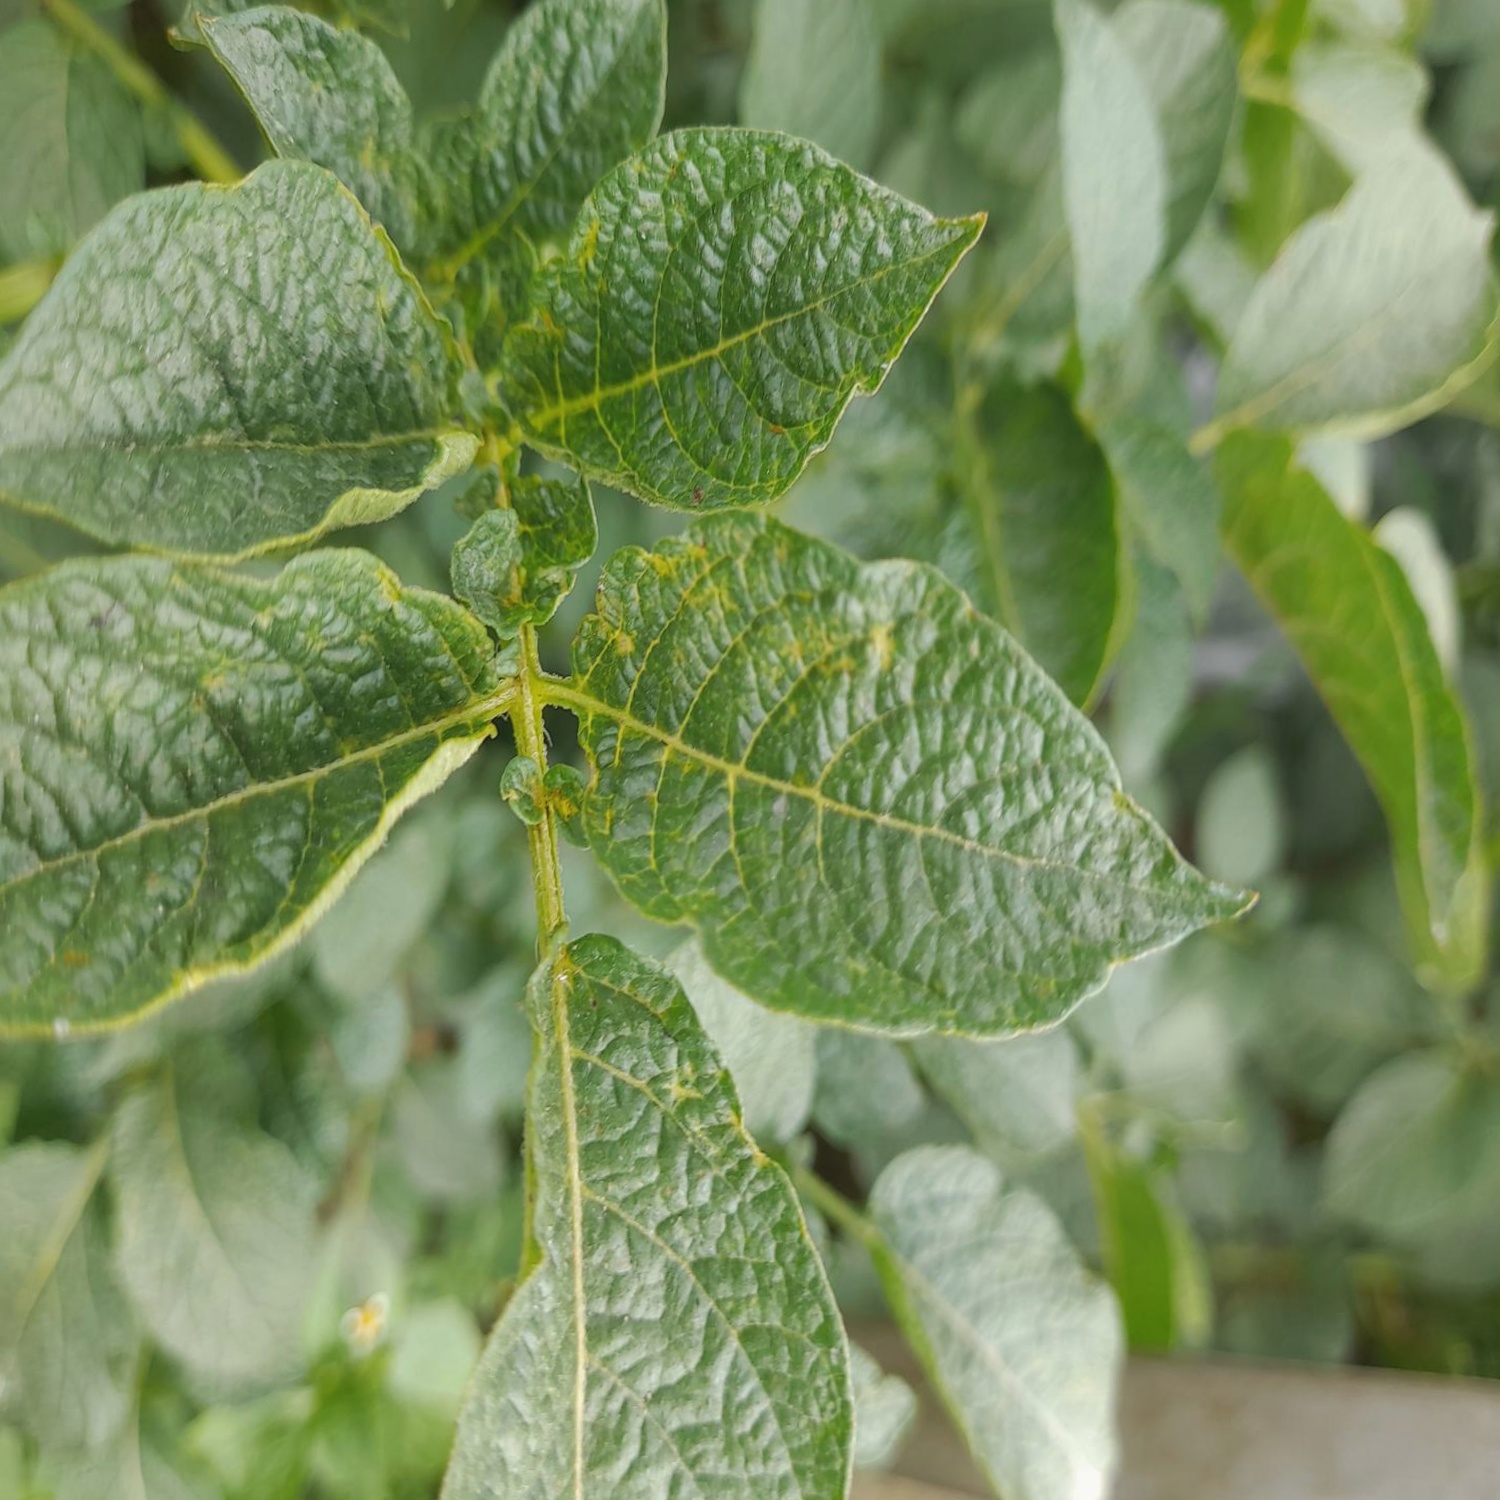
Etiqueta: Virus